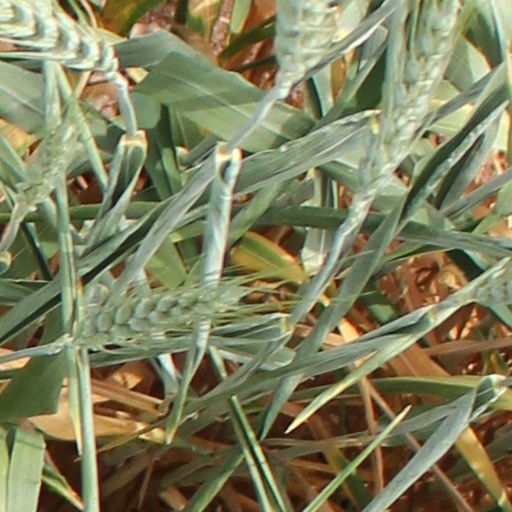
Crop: wheat